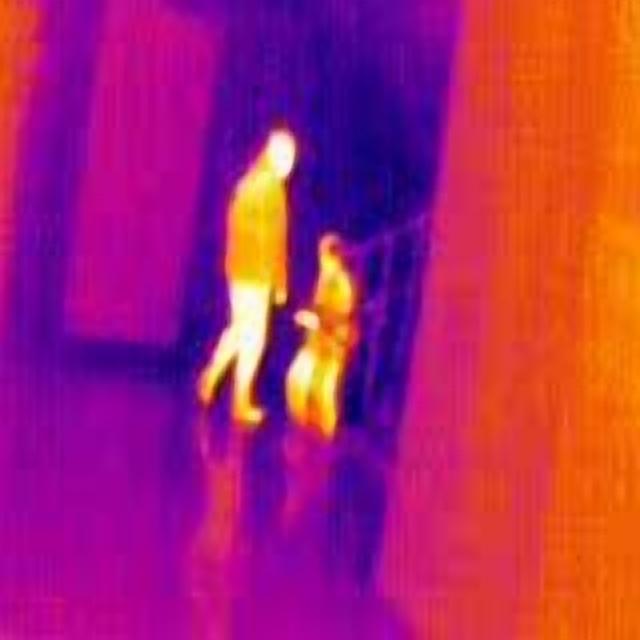
Detected objects:
label: person
label: person